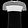
Label: T - shirt / top